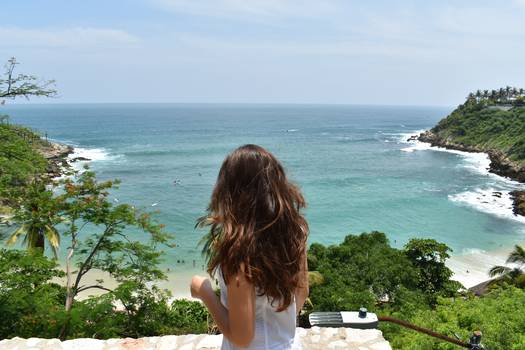
Label: No Watermark